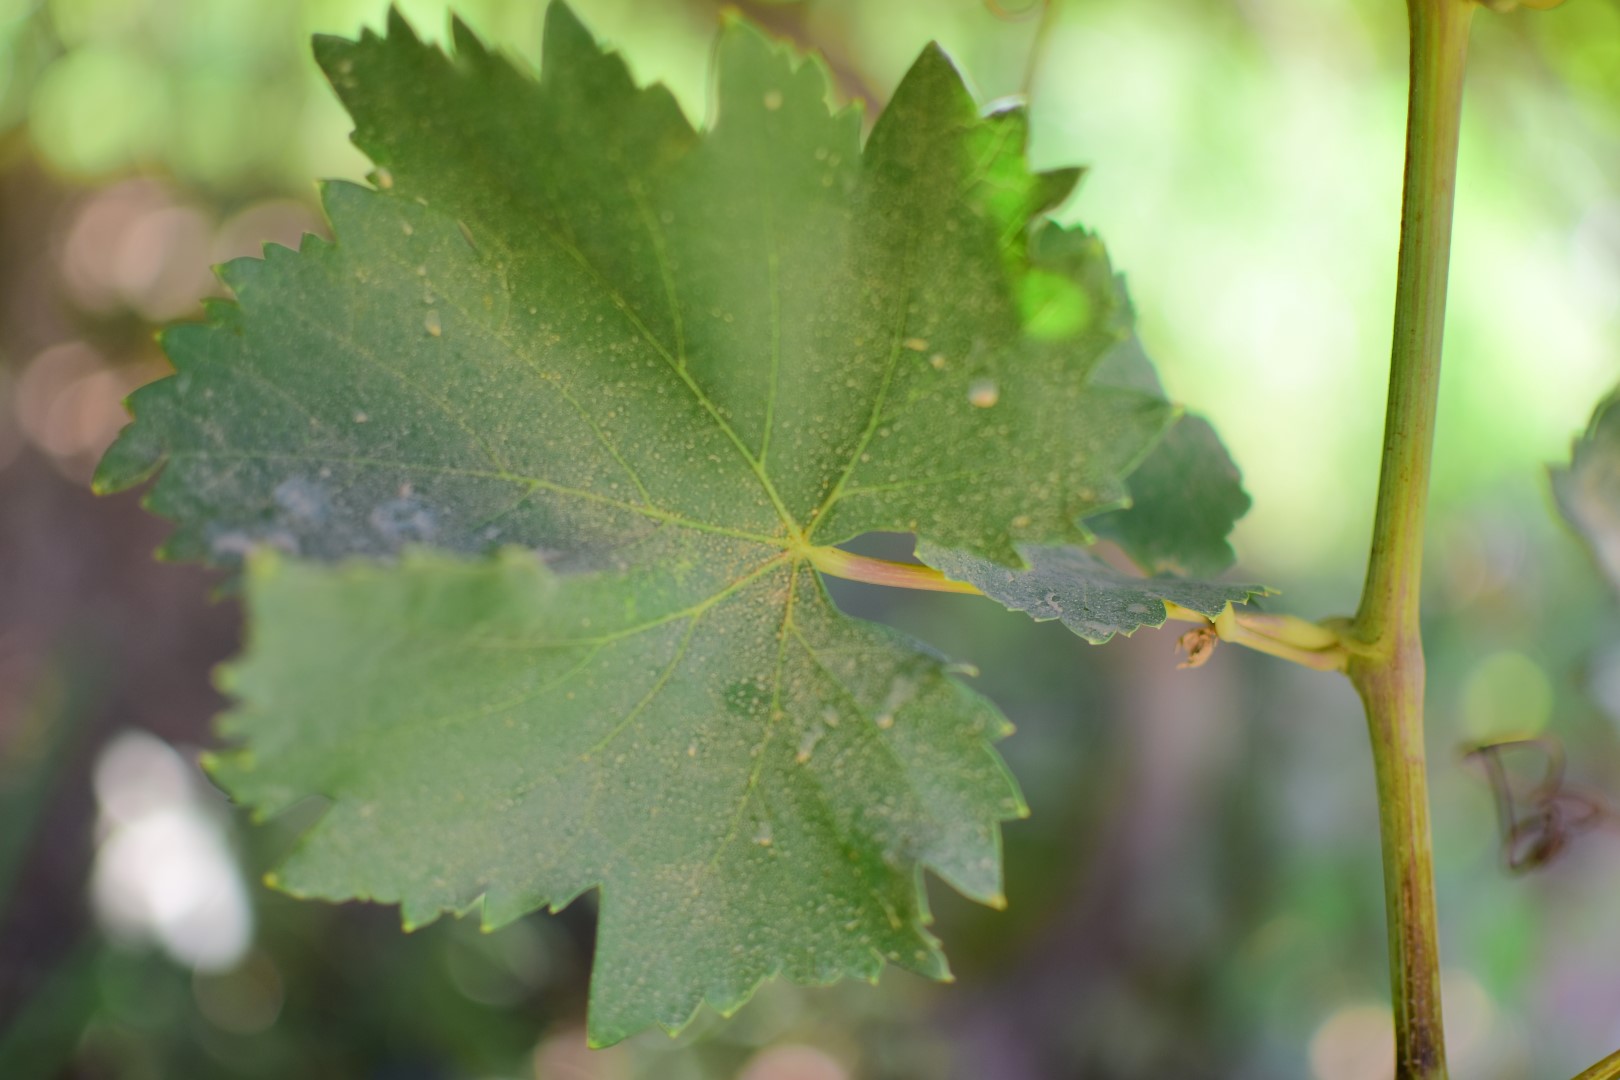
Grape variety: Frinsi